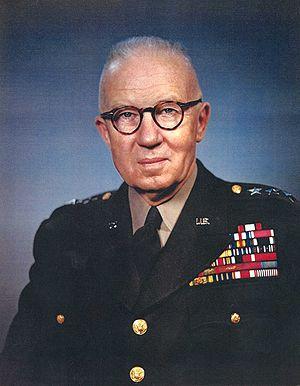
Ralph Julian Canine, né en 1895 et mort en 1969, est un lieutenant général américain ayant été le premier directeur de la National Security Agency.